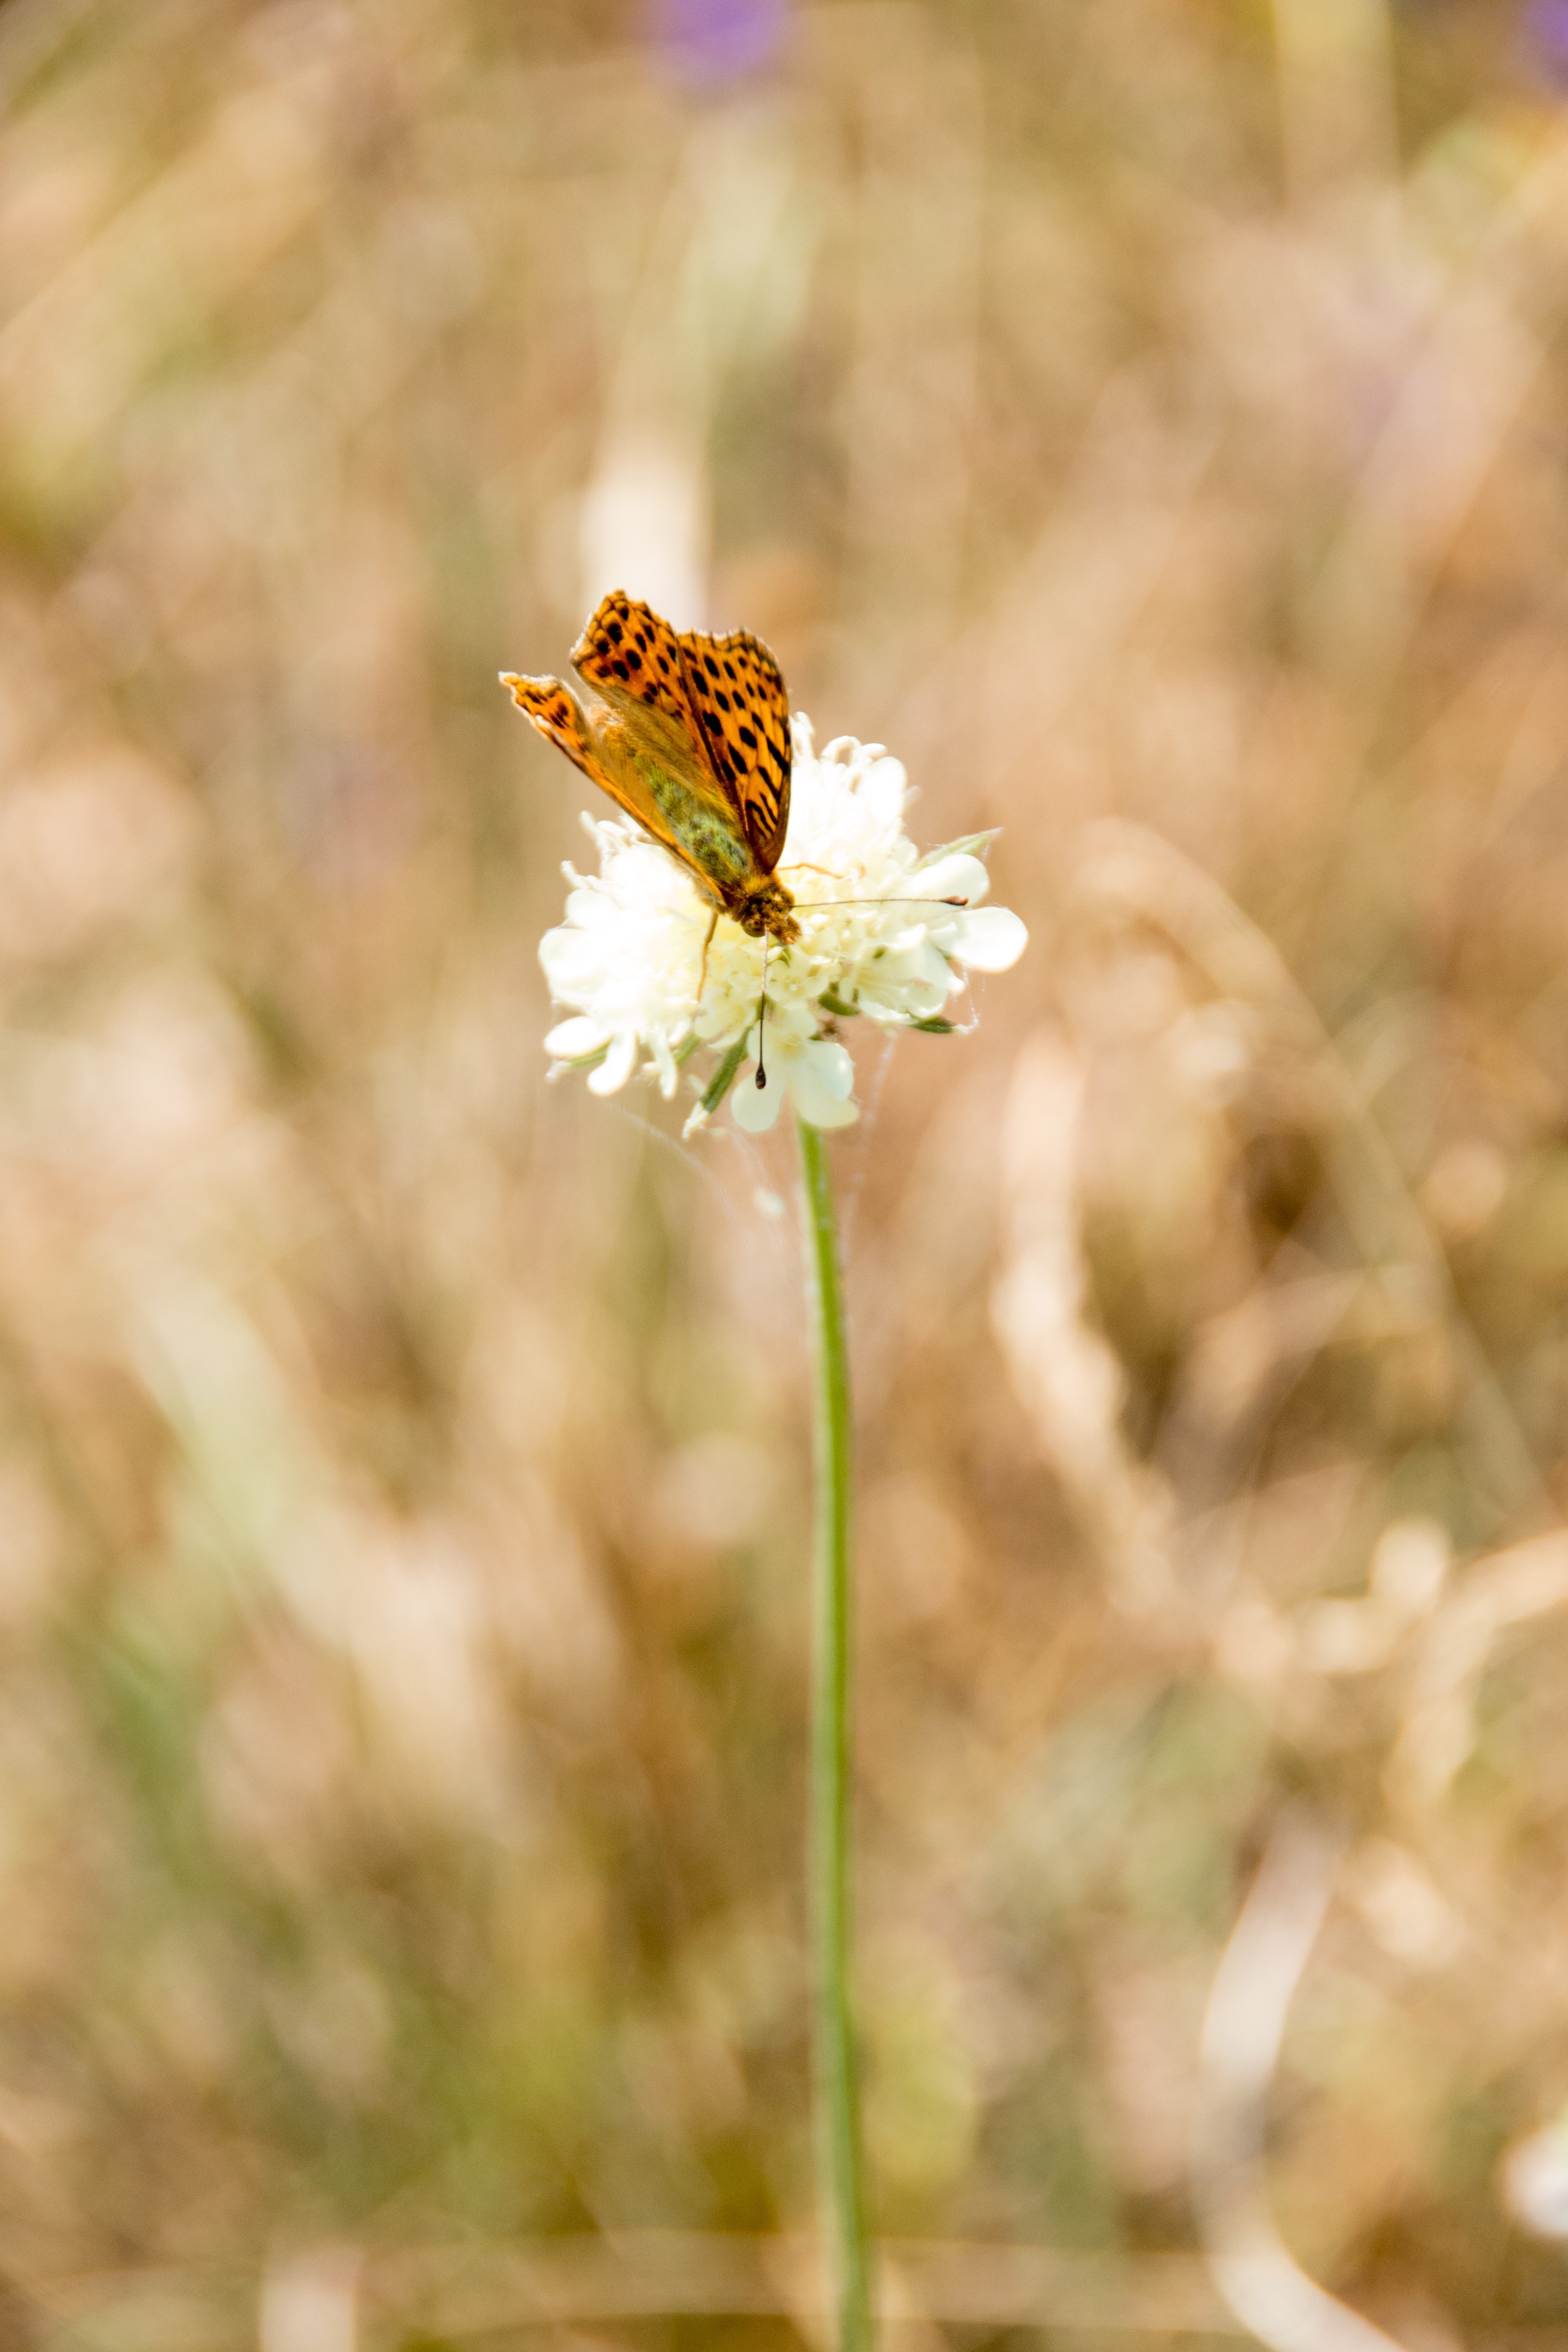
nature, blossom, wing, plant, photography, meadow, leaf, flower, petal, bloom, animal, fly, summer, orange, spring, green, color, insect, autumn, botany, butterfly, colorful, yellow, garden, close, flora, fauna, invertebrate, wildflower, close up, landscaping, beautiful, butterflies, animal world, flower nature, nectar, feelings, flight insect, macro photography, probe